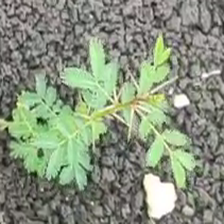
Weed species: Dwarf_cassia_(Chamaecrista pumila)